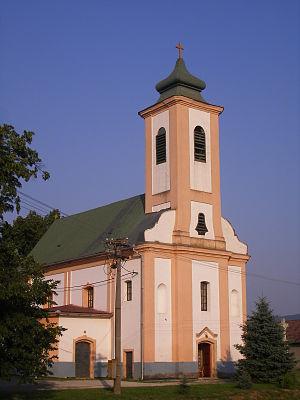
Ipeľský Sokolec est un village de Slovaquie situé dans la région de Nitra.